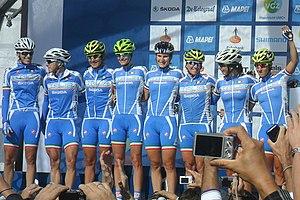
La course en ligne féminine aux championnats du monde de cyclisme sur route 2012 a lieu le 22 septembre 2012 dans la province de Limbourg aux Pays-Bas.